Kathy Pham

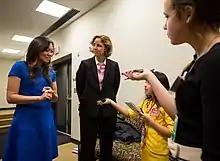
Kathy Pham and Megan Smith interviewed at <a href="https%3A//obamawhitehouse.archives.gov/blog/2015/01/22/microbes-apps-and-backflips-space-3rd-annual-white-house-state-stem-event-kids">State of STEM

Pham began her career as a software engineer building flights simulation and healthcare interoperability software at the Georgia Tech Research Institute and Harris Healthcare. She then was a consultant and data scientist at IBM who focused on healthcare analytics. There, she also led IBM’s Employee Charitable Contribution Campaign and founded the After Hours Gaming League for with a team that made it to the league gaming finals. At Google, she held roles in product management, technical program management, and data science on Google Health, Google People Operations, and Google Search. She founded Google’s first Business Intelligence Summit, called SELECT*.